William Revelli

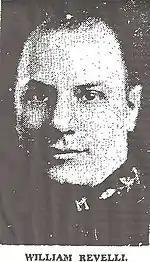
William Revelli, 1944

In 1935 Revelli was hired by the University of Michigan as director of bands. Revelli almost decided against applying for the Michigan job because the pay was significantly lower than what he was earning in Hobart, but he did apply for and later accept the job, a position he held for 36 years. Revelli retired in 1972 and was director emeritus until his death in 1994, Under his direction, the Michigan Marching Band was acclaimed for its musical precision, intricate formations and high-stepping style. The Marching Band under Revelli was "the first to score original music to band shows, to synchronize music and movement, to use an announcer, to do a post-game show, and the first to host a high school Band Day."